Brow's Tavern

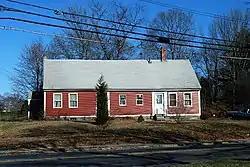
211 Tremont Street

Brow's Tavern is a historic tavern (now a private residence) located at 211 Tremont Street in Taunton, Massachusetts. It was built circa 1780 and enlarged circa 1800. The tavern is reputed to have once served travelers on the Bristol Path, now known as Tremont Street.